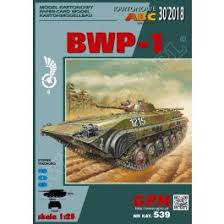
Label: BMP